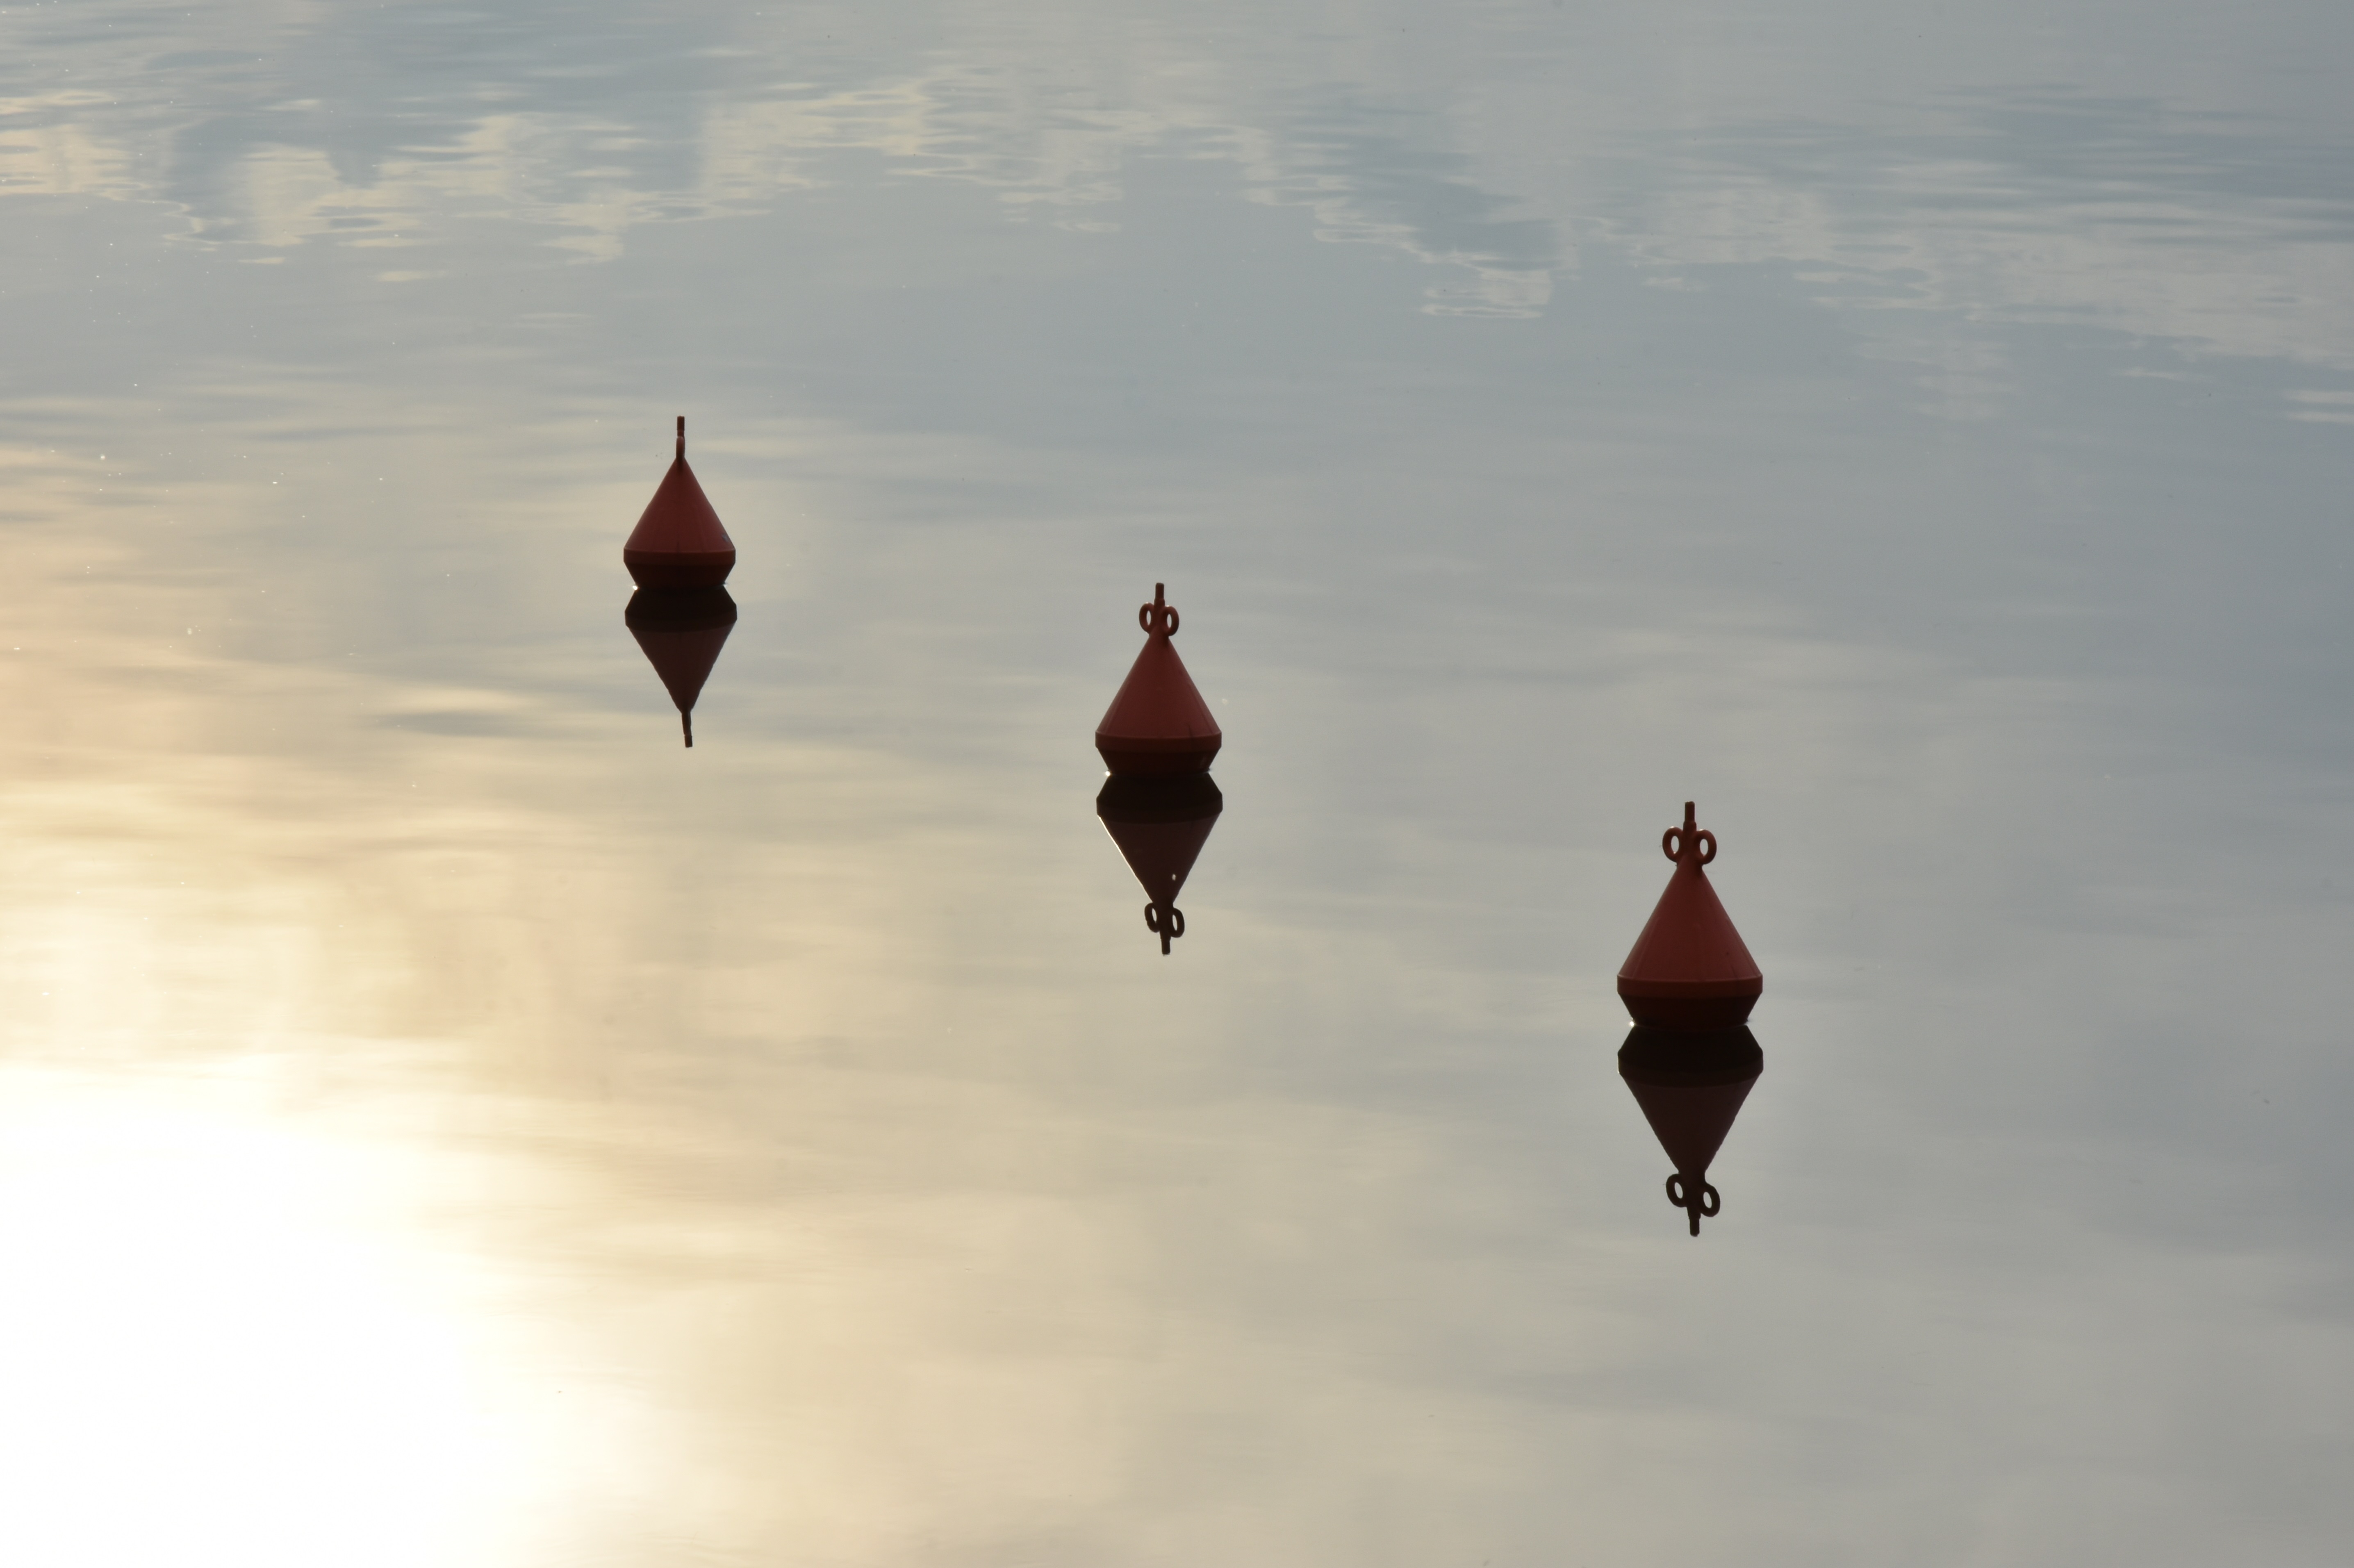
water, wing, sunset, lake, aircraft, pond, reflection, vehicle, flight, toy, parachute, buoy, parachuting, atmosphere of earth